John Barrell

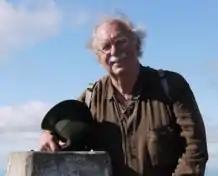
John Barrell on Cader Idris, Wales.

John Charles Barrell FBA FEA (born February 1943) is a British scholar of eighteenth and early nineteenth century studies.